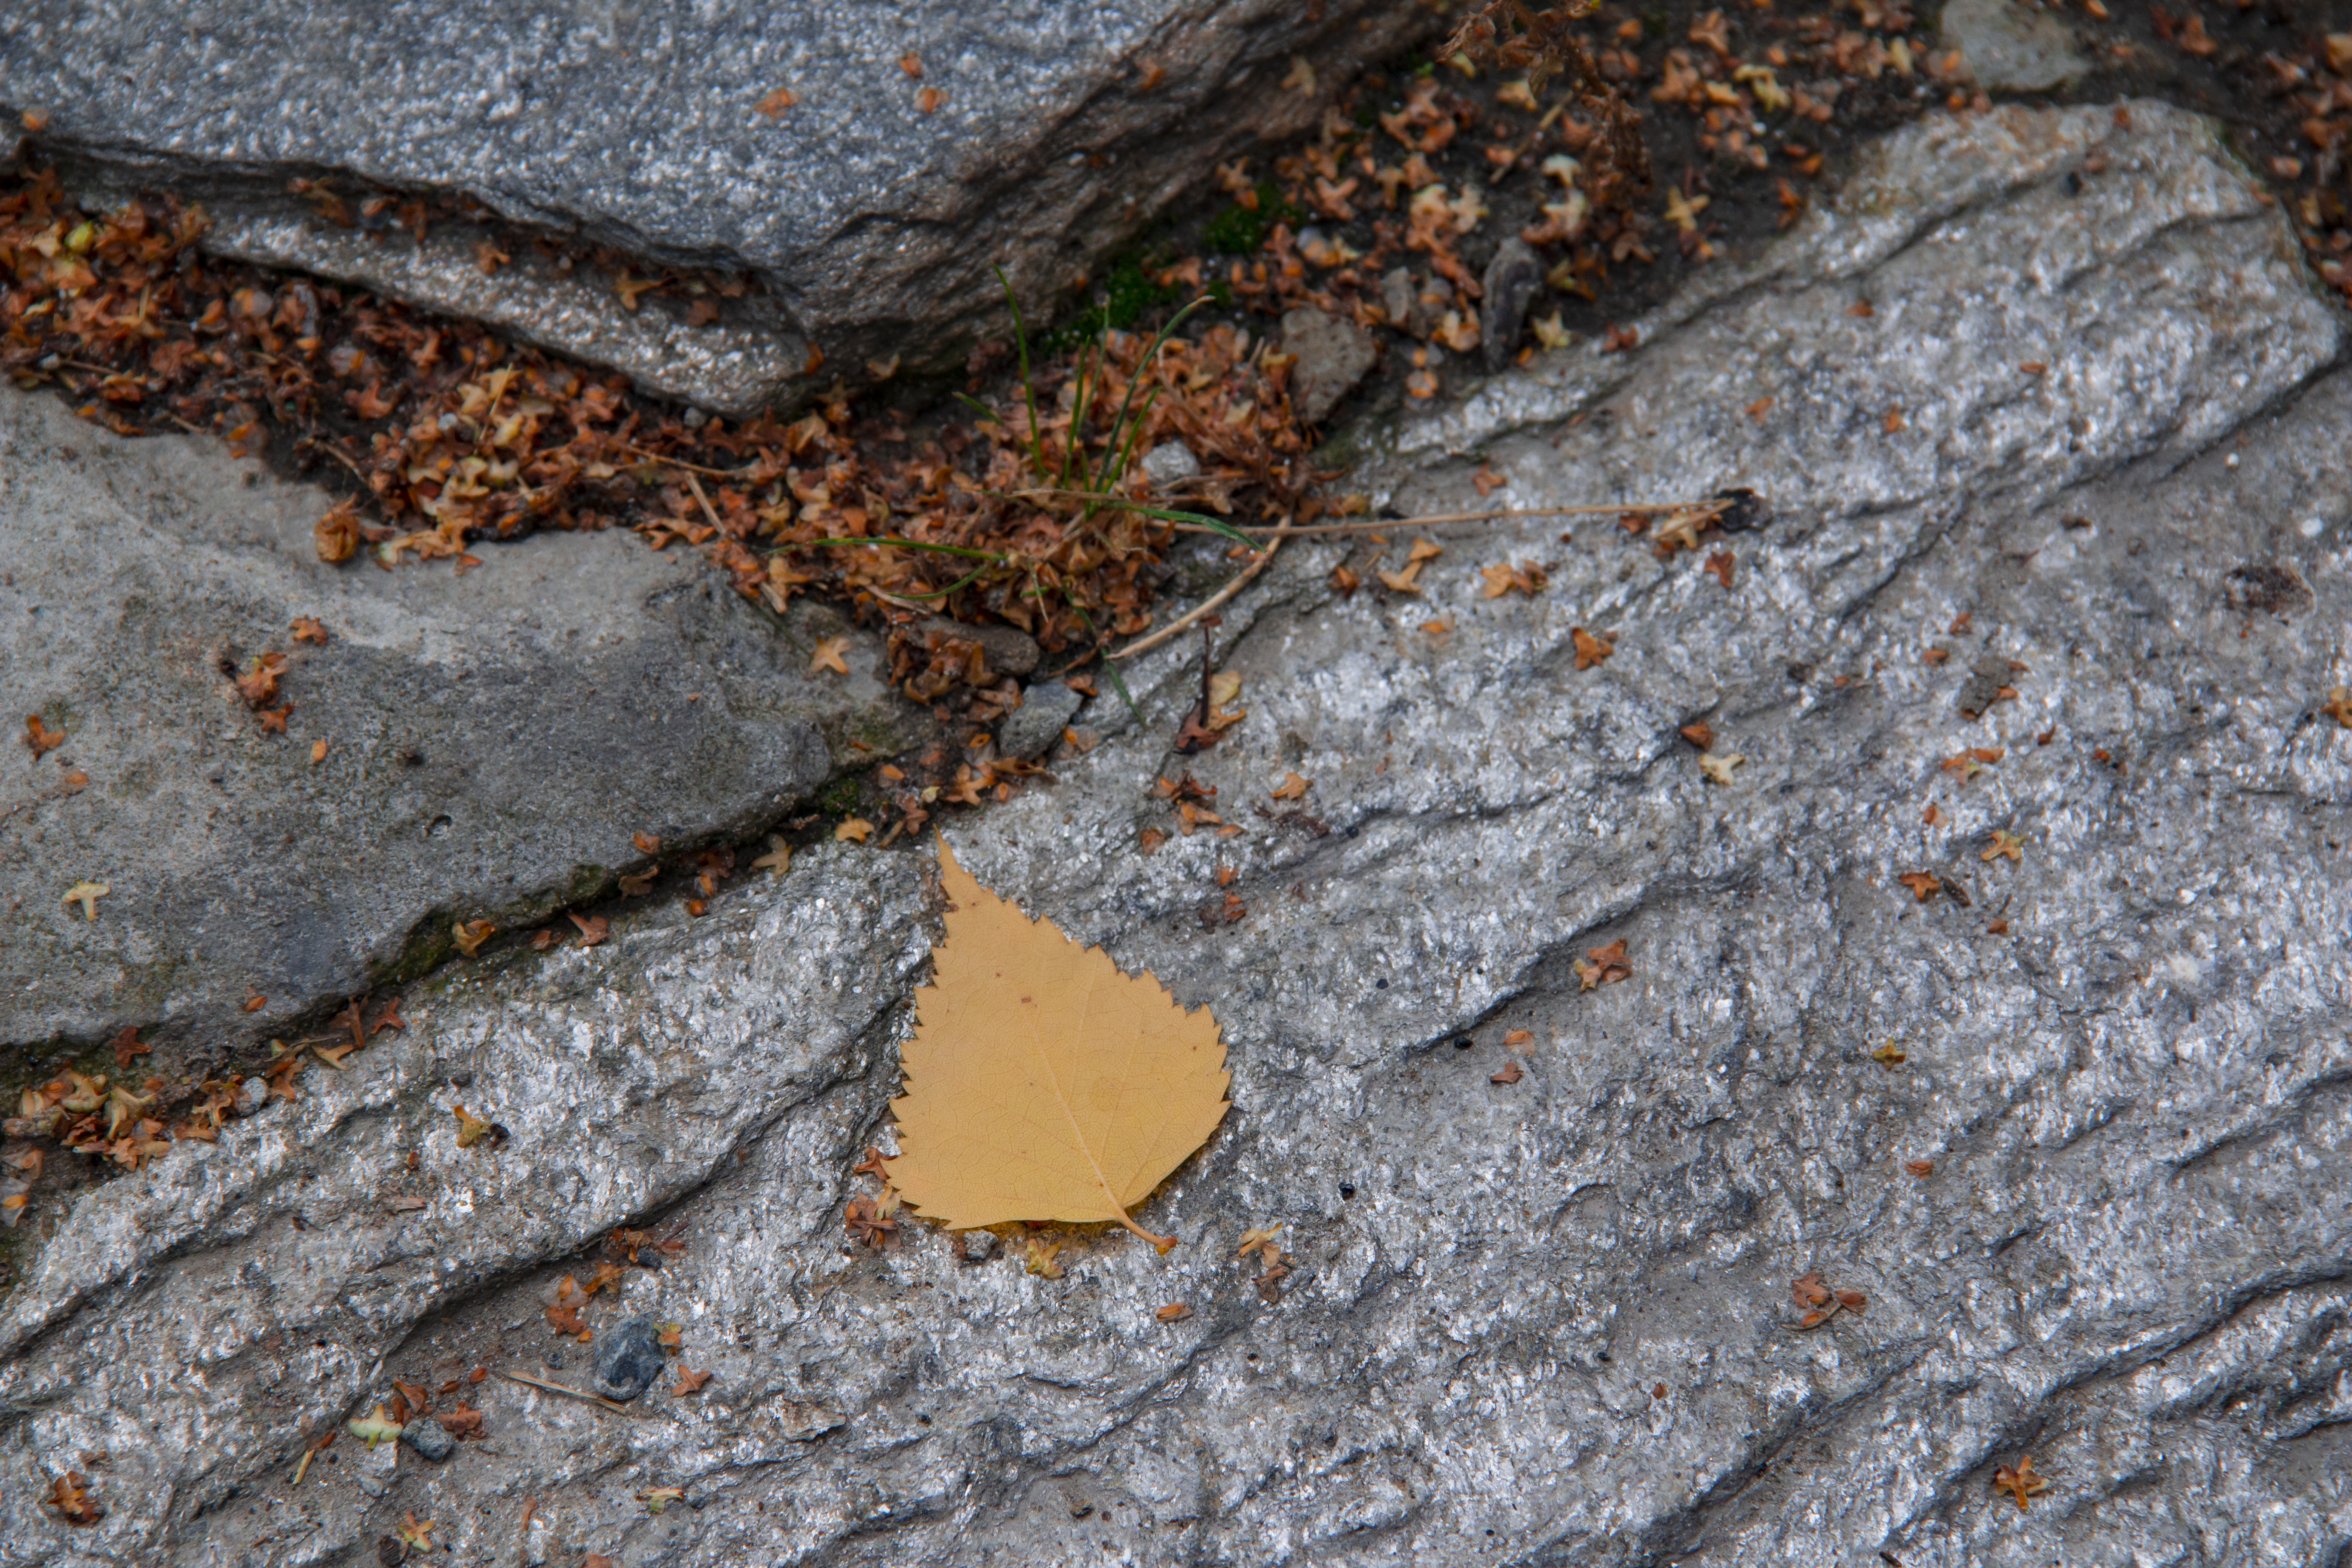
leaf, stones, autumn, fallen, seasons, yellow, tree, geology, rock, plant, road surface, trunk, deciduous, wood, soil